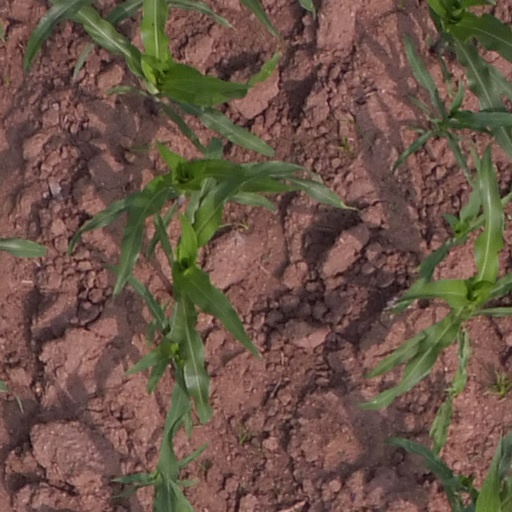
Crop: maize; corn